Rose Bowl (cricket ground)

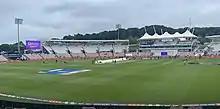
The cricket ground before the start of the play on day 6 of inaugural WTC Final 2021

Hampshire had played at their Northlands Road headquarters in Southampton since 1885, as well as using Dean Park in Bournemouth, the United Services Recreation Ground in Portsmouth and May's Bounty in Basingstoke as regular outground venues. Northlands Road was a cramped location, surrounded by residential buildings which meant expanding the ground was largely impossible. Hampshire also wanted to encourage international cricket to the county, which would not have been possible with Northlands Road. Talk of a move from Newlands Road had begun as early as 1987, with Mark Nicholas discussing the idea with then Hampshire vice-chairman Bill Hughes in a Leeds restaurant. A site was eventually selected just outside Southampton, in West End, on a gently sloping field owned by Queen's College, Oxford located between the M27 motorway and Telegraph Woods.